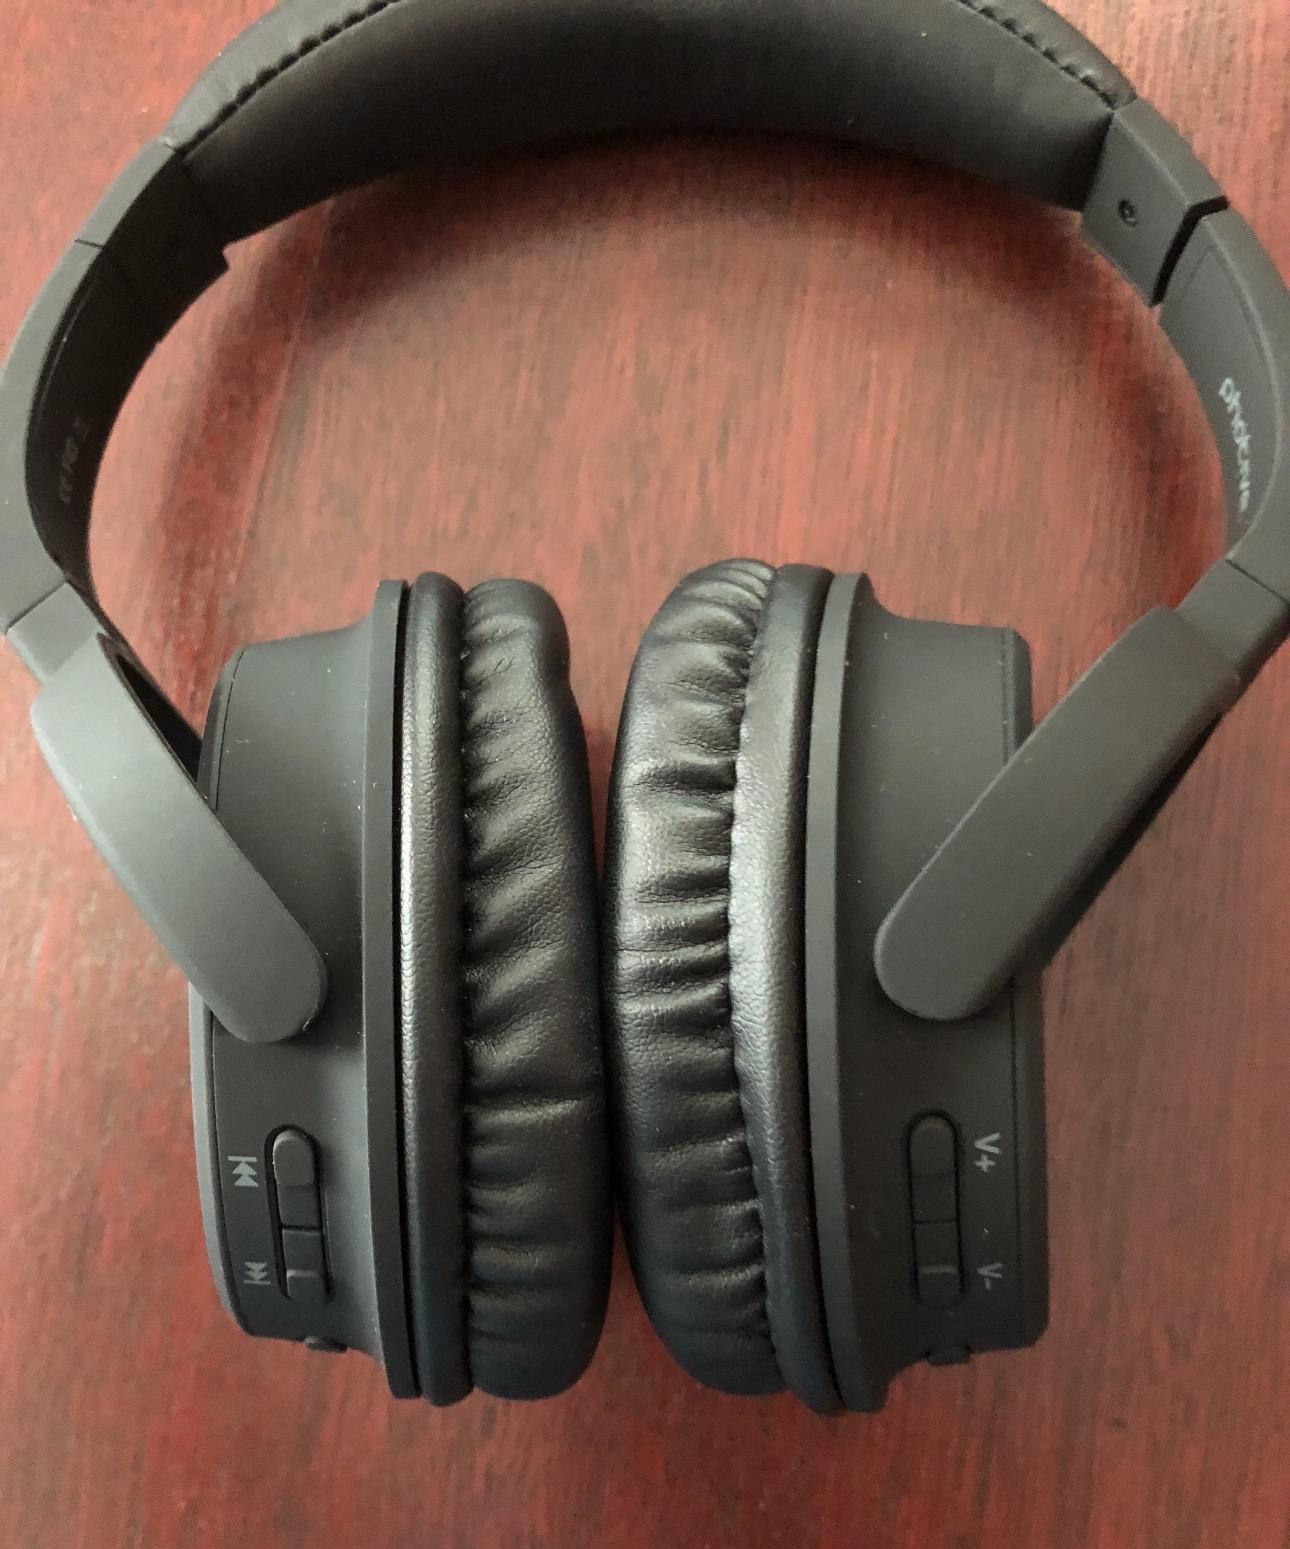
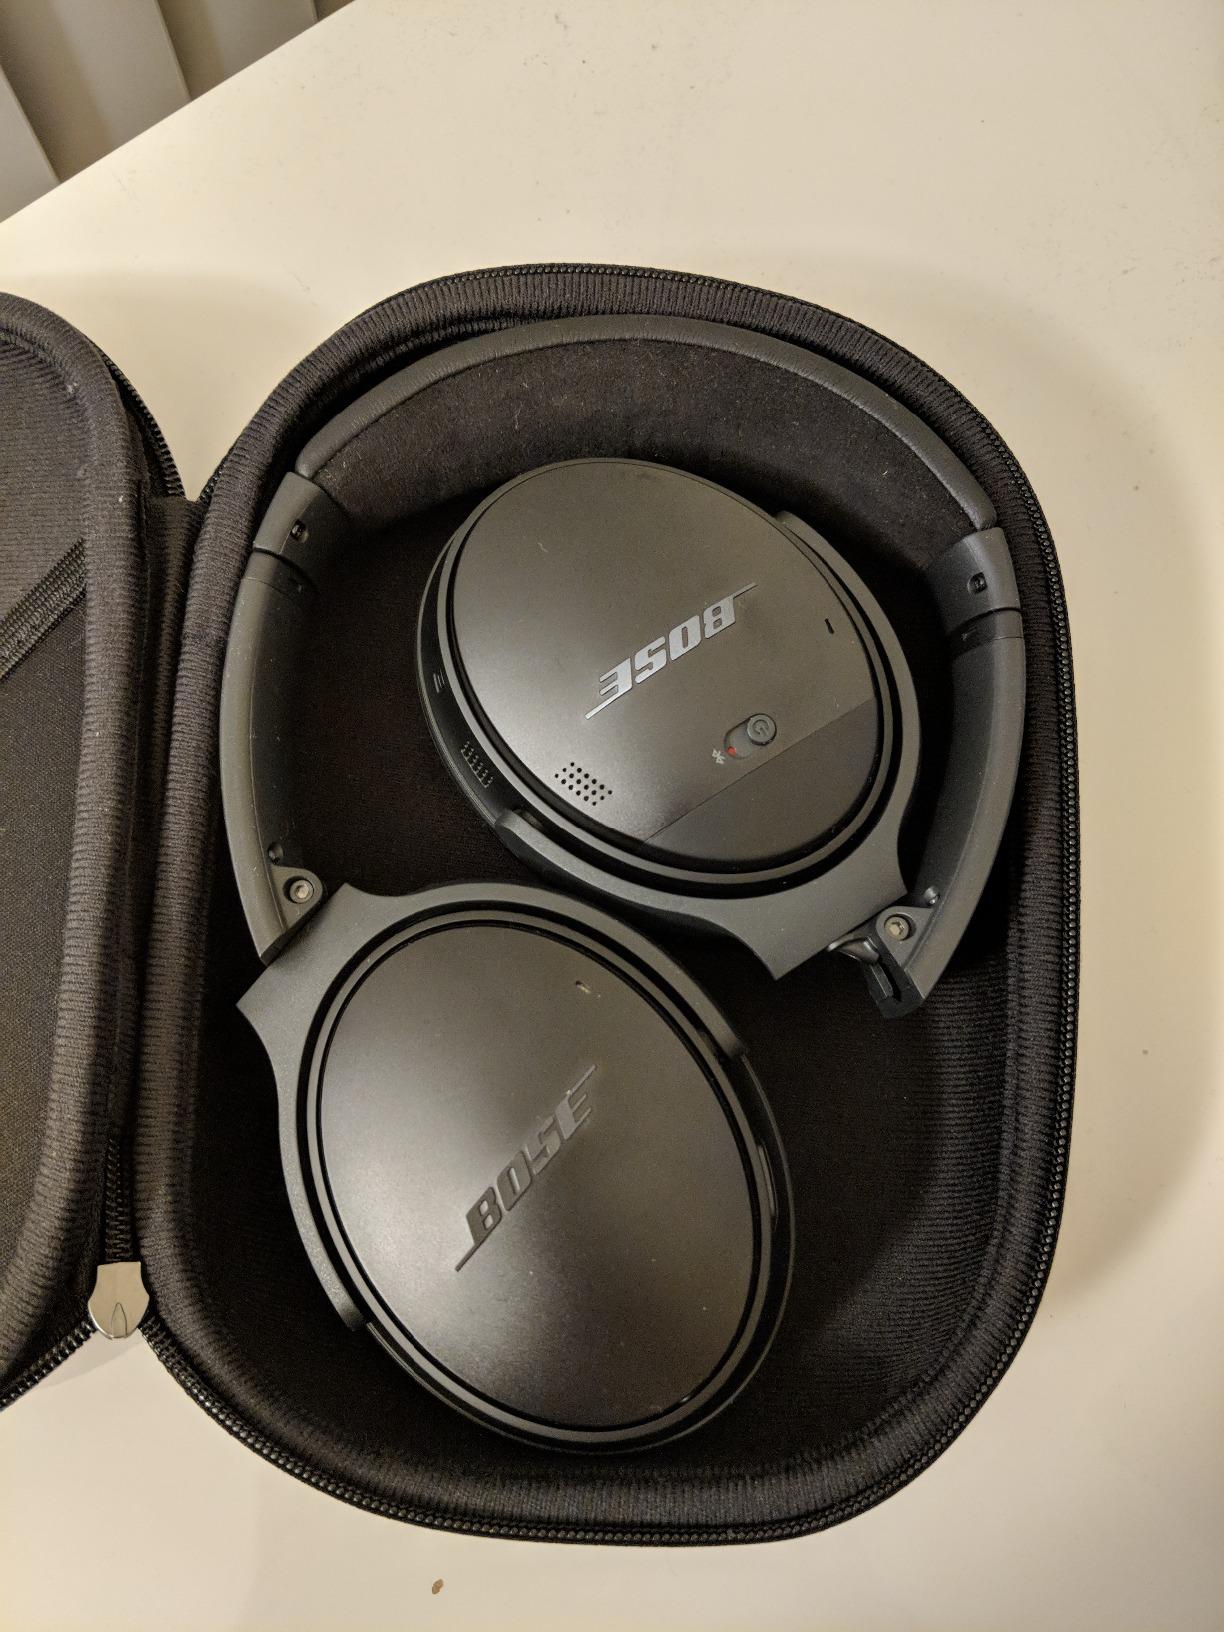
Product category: headphones
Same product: no